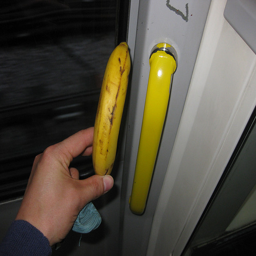
A person holding up a banana to a yellow door handle.
a person holding a banana next to a yellow door handle
A person holds up a banana beside a yellow handle on a door.
A person holds a banana next to a yellow door handle.
The handle on the door is the same color as the banana.